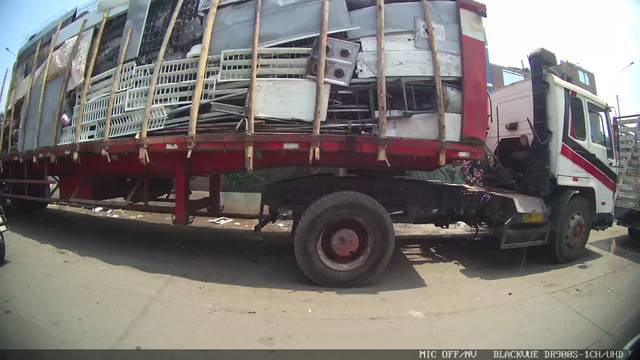
Region: Peru
Coordinates: -12.062, -77.003